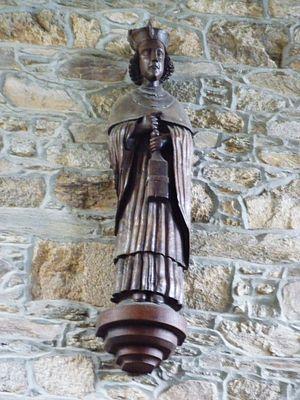
Tréguier [tʁegje] est une commune, chef-lieu de canton du département des Côtes-d'Armor, dans la région Bretagne, en France.